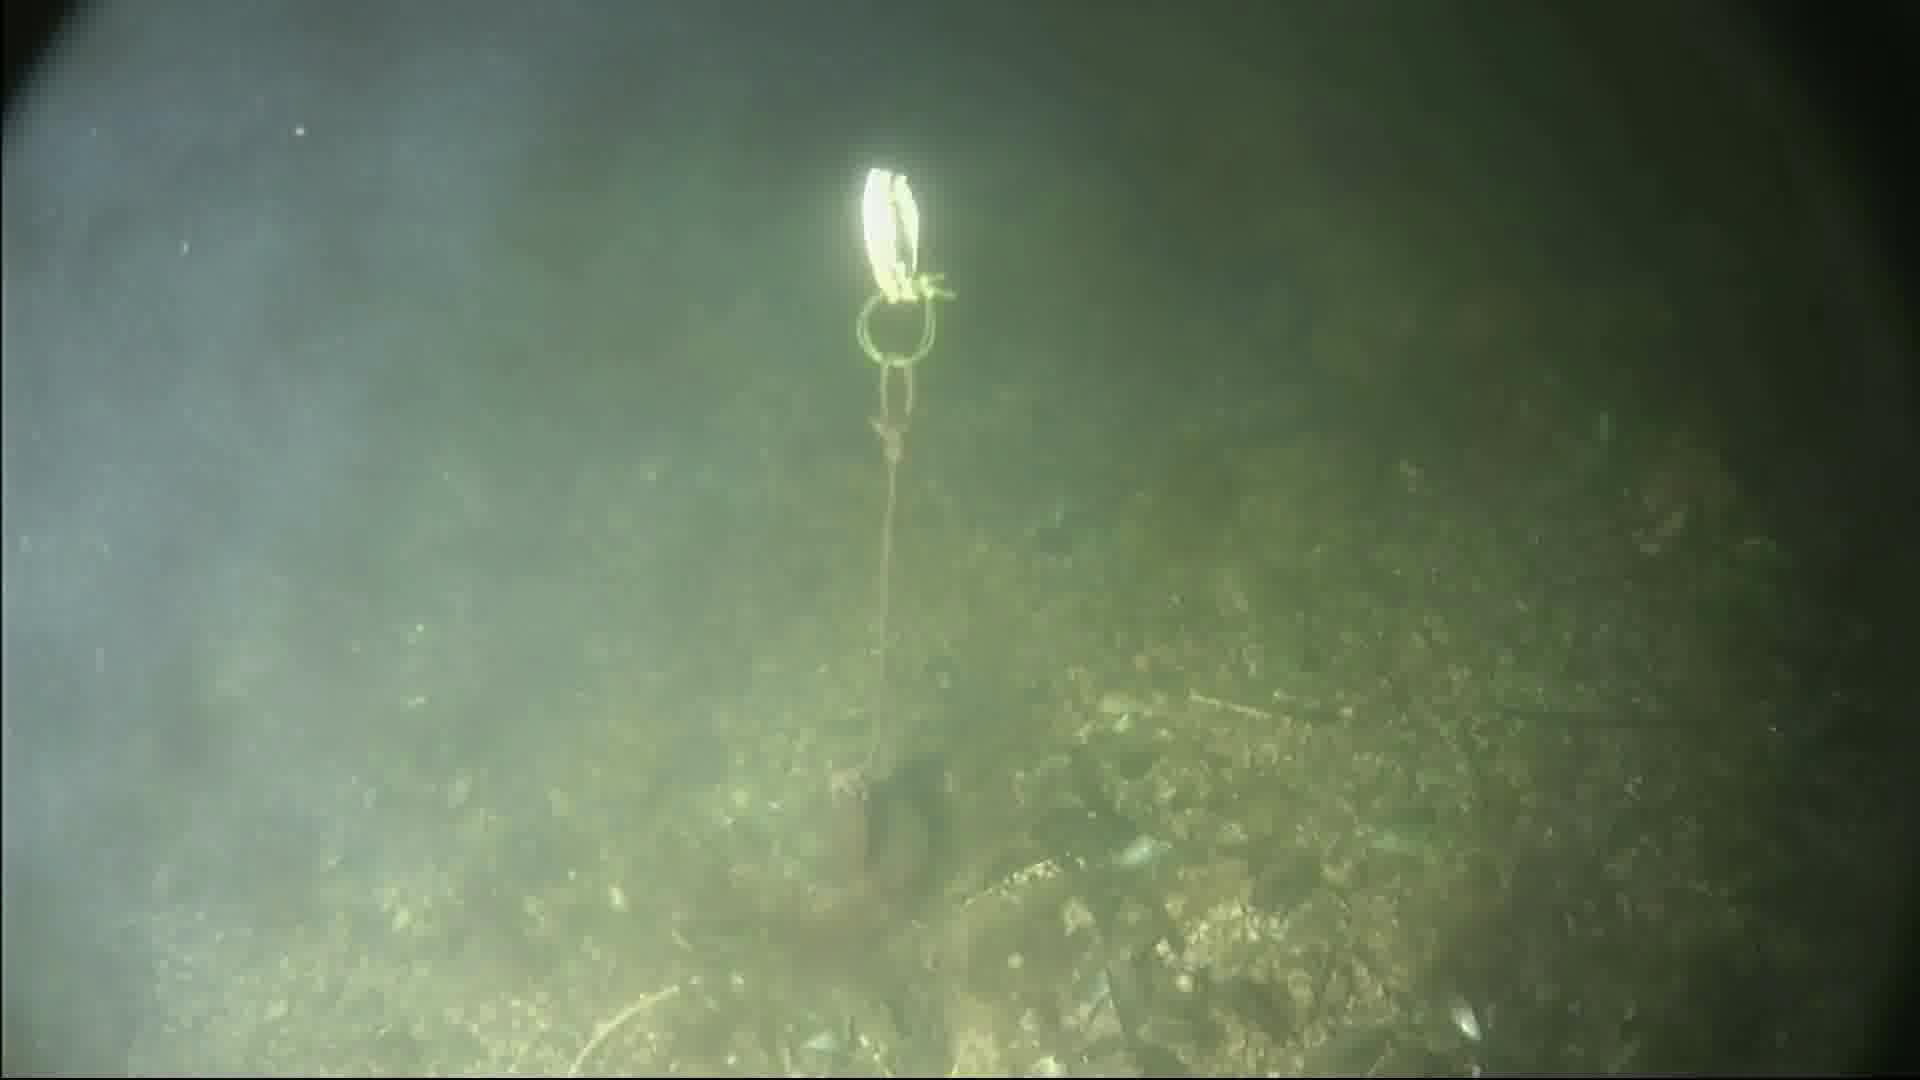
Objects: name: crab